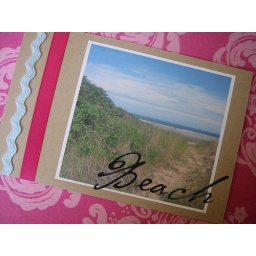
pink rose hips by the sea